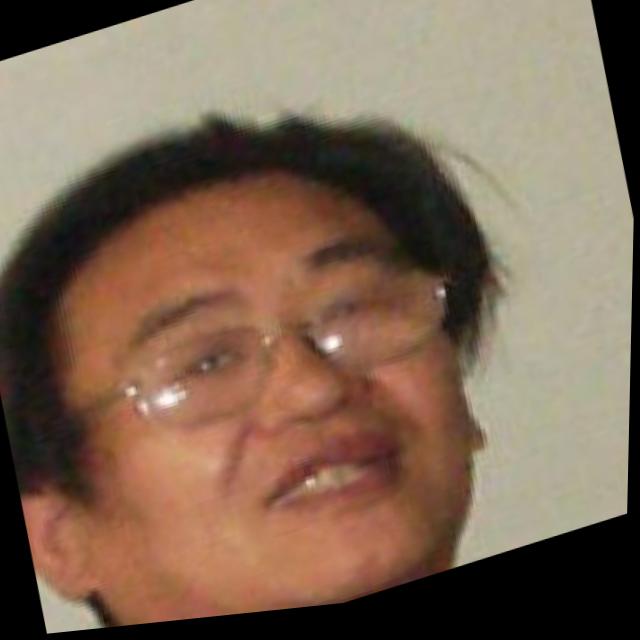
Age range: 45-64